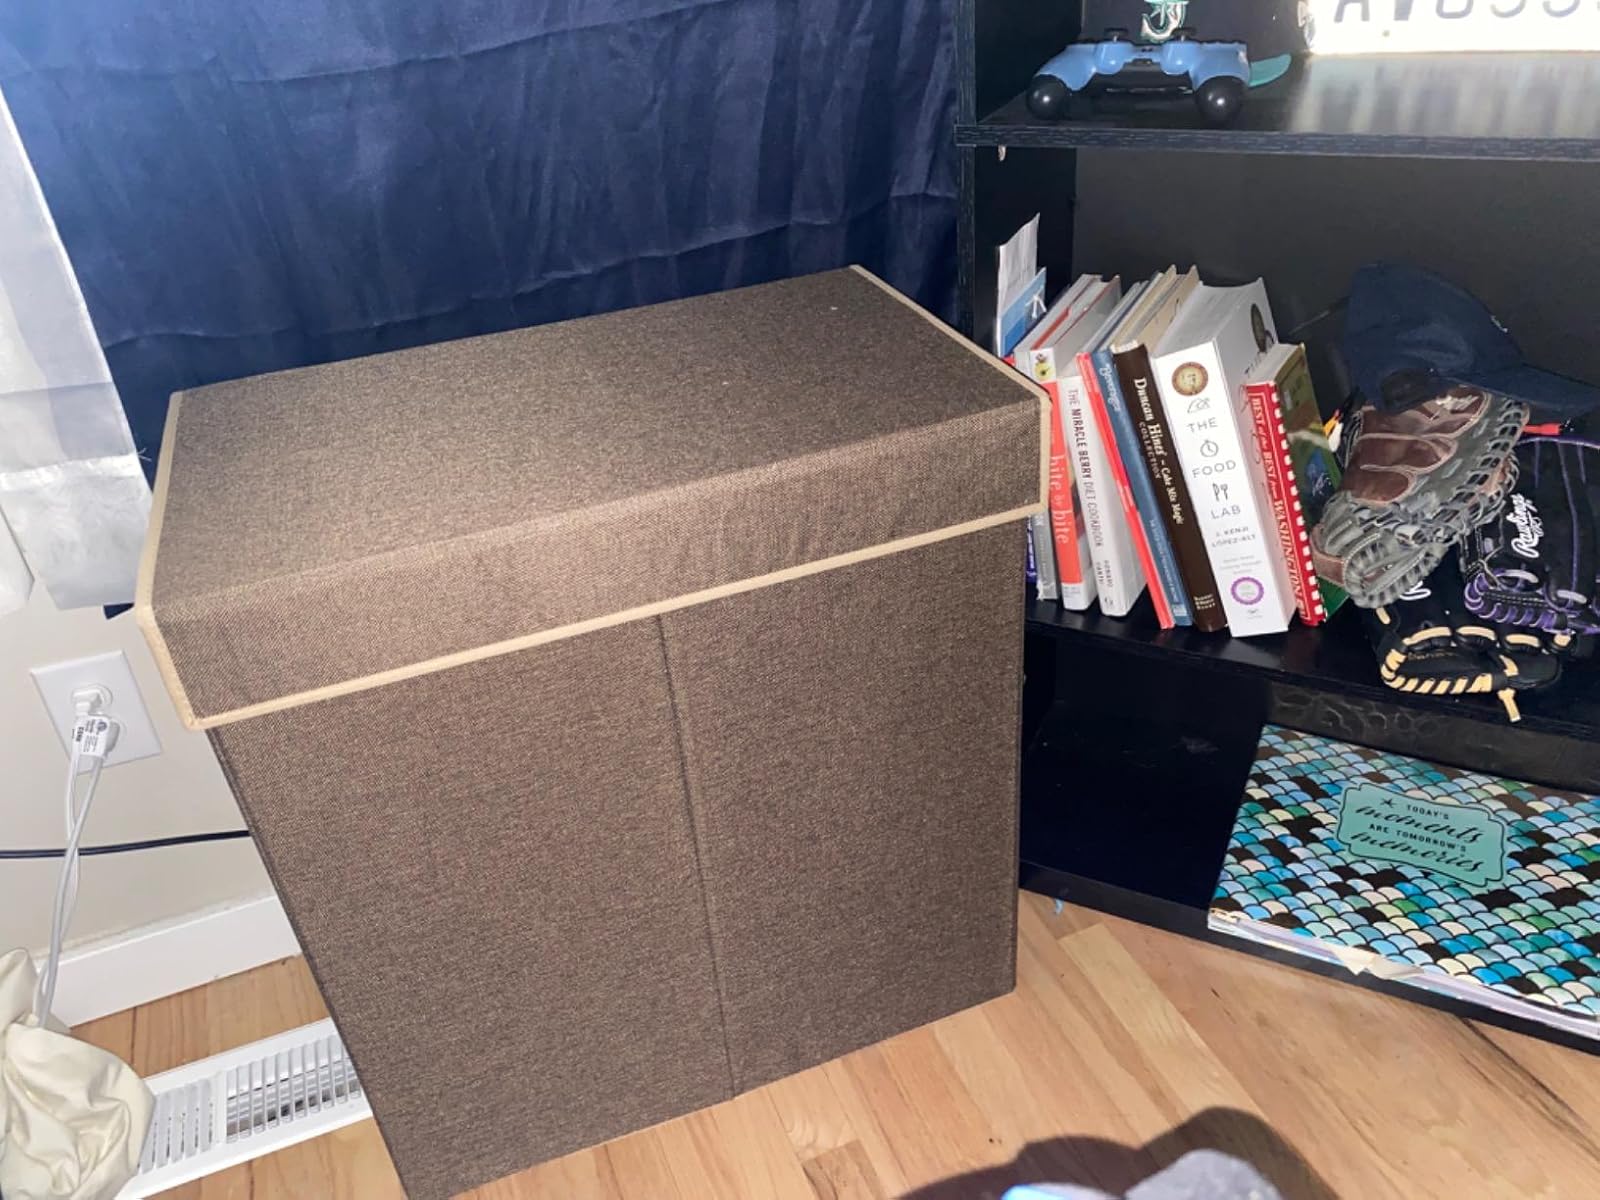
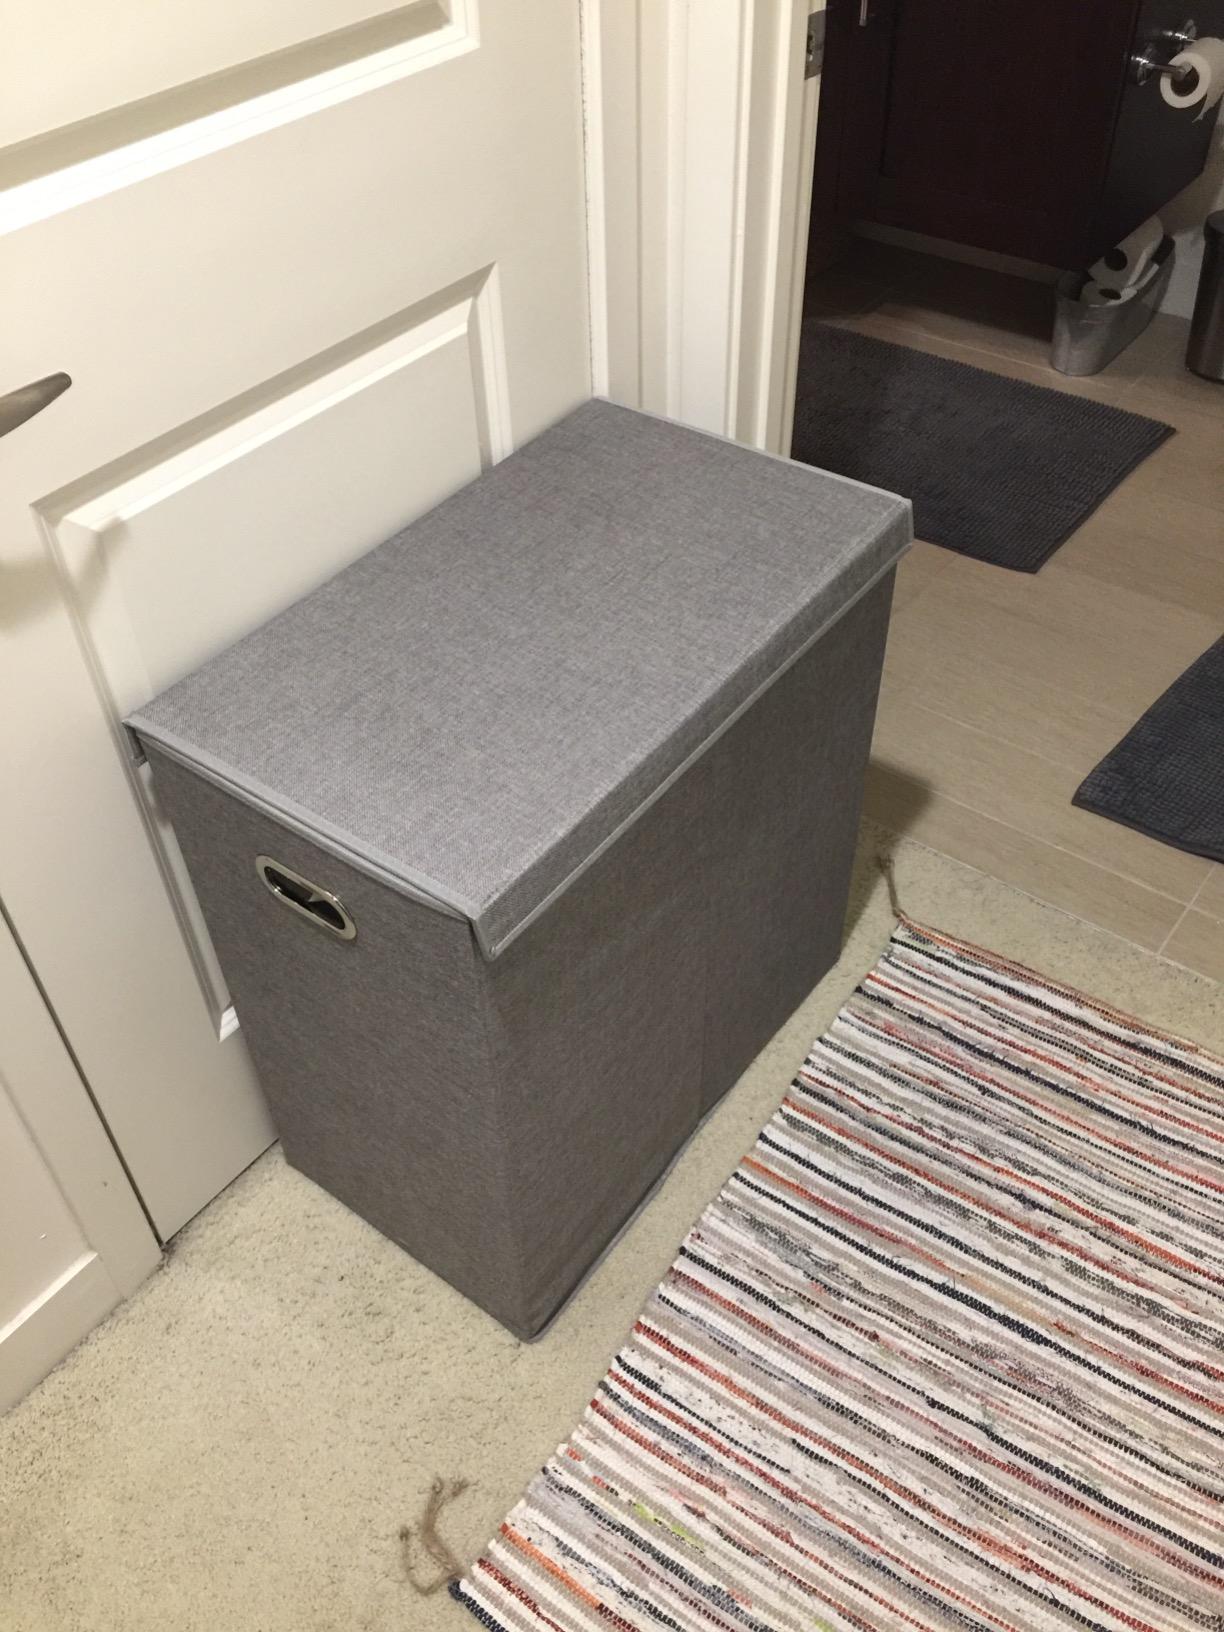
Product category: items_hamper
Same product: no